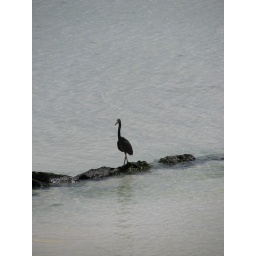
Black bird looking for food in the shallow lagoon water